Pieve Tesino

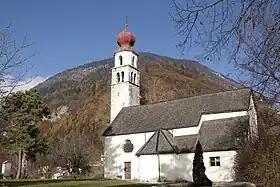
Church of San Sebastiano

Pieve Tesino ("La Piève" in local dialect) is a "comune" (municipality) in Trentino in the northern Italian region Trentino-Alto Adige/Südtirol, located about east of Trento.